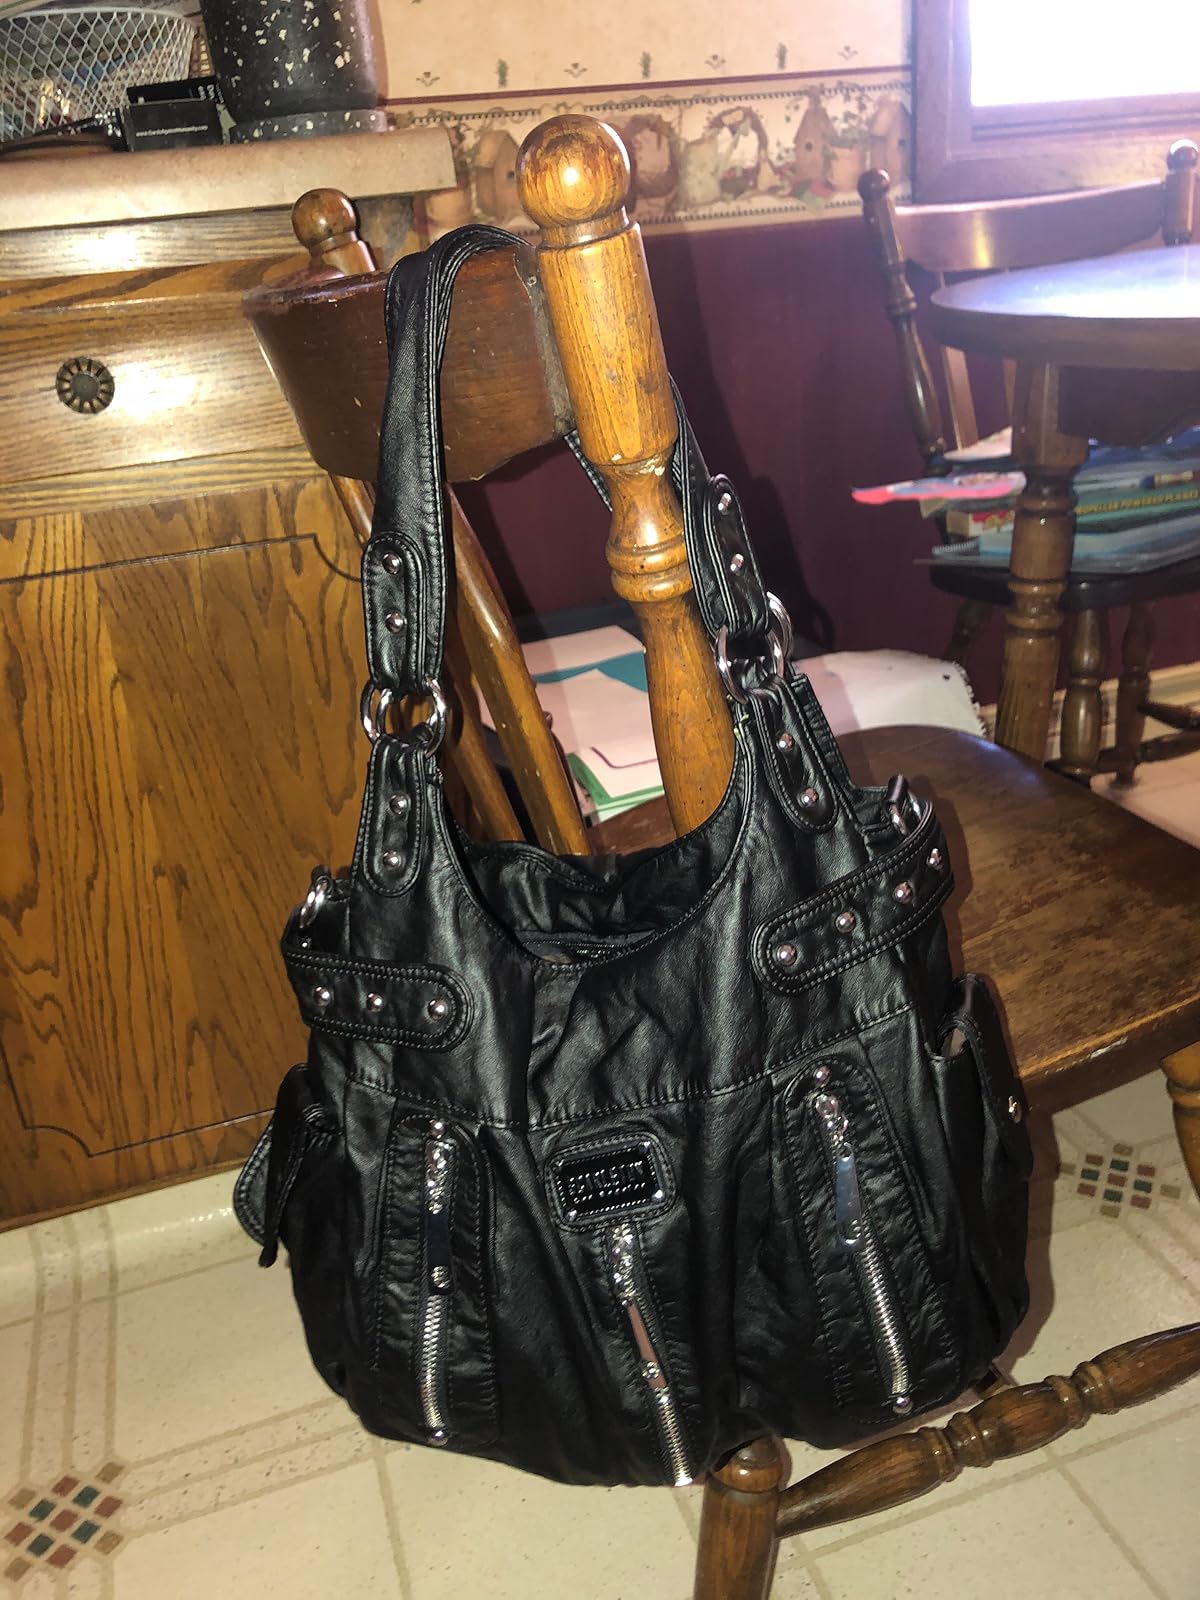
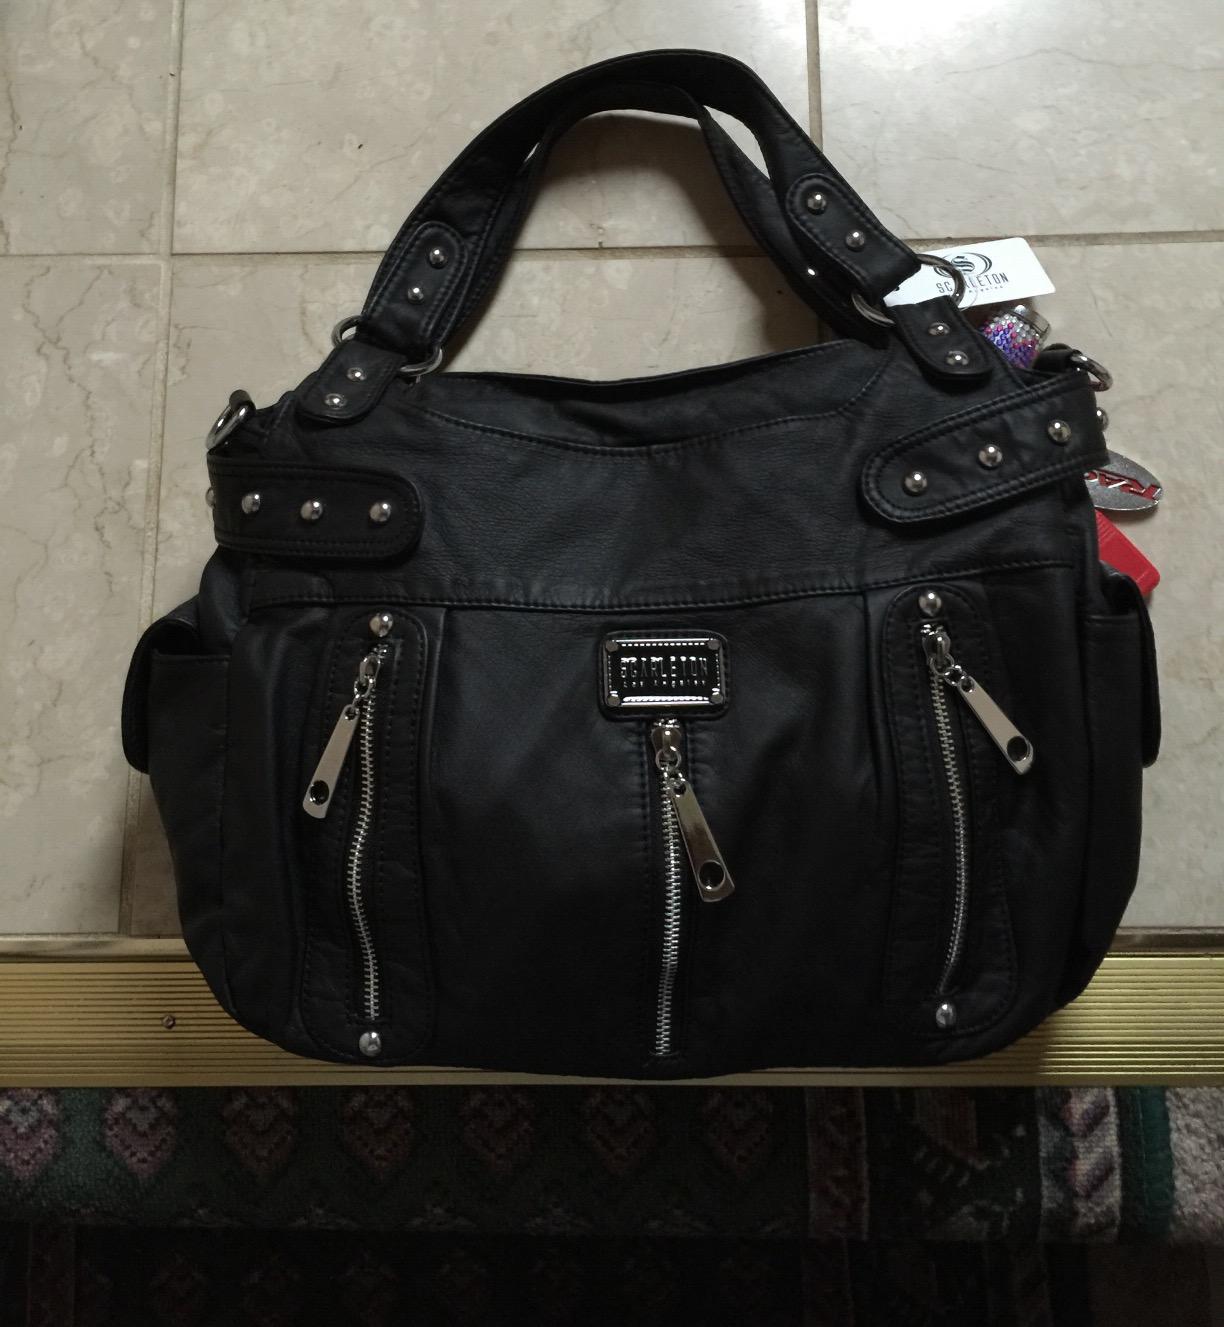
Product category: accessories_handbag
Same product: yes